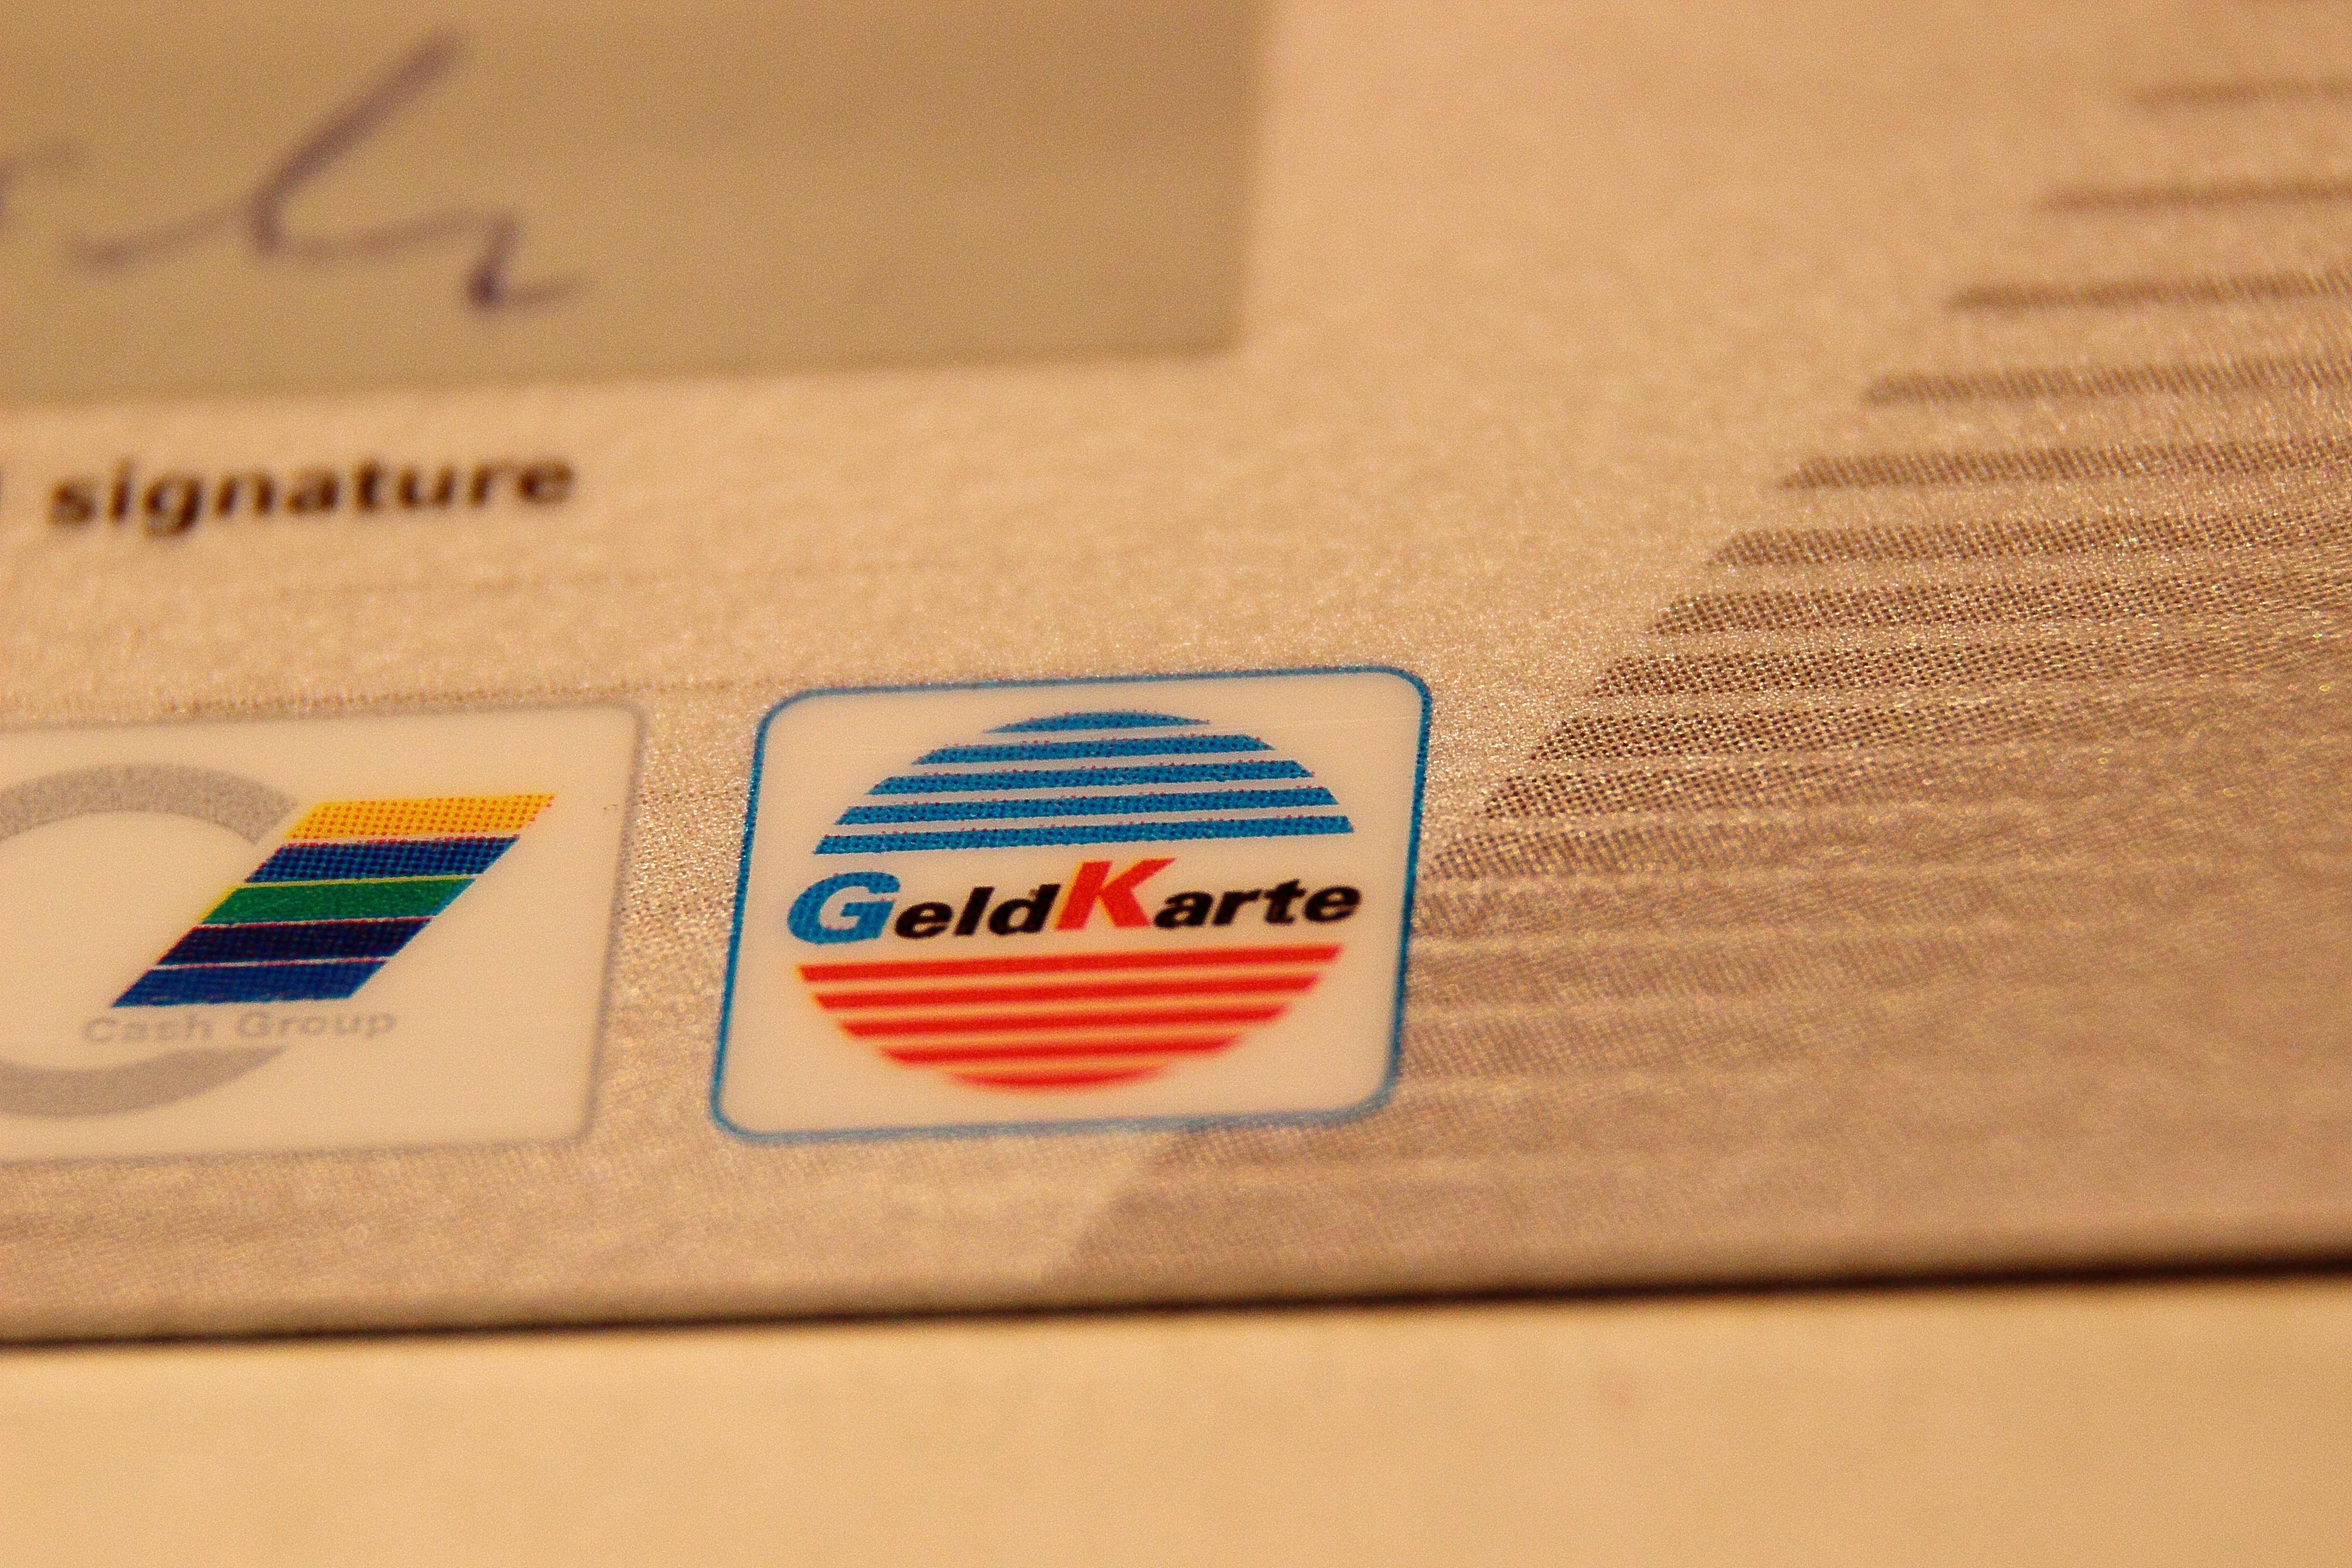
writing, number, consumption, money, label, brand, bank, design, logo, currency, credit, document, economy, payment, cash and cash equivalents, credit card, plastic money, forex, money map